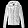
Label: Coat